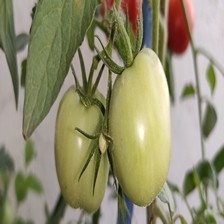
Label: tomato